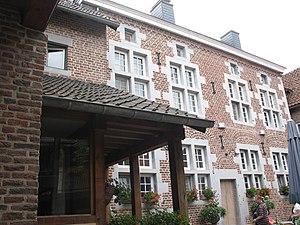
Cette page regroupe l'ensemble du patrimoine immobilier de la commune belge de Fourons.